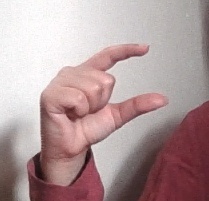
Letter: dal